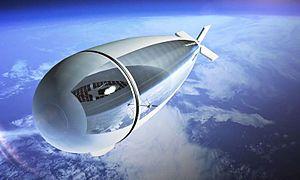
Stratobus
Stratobus est un concept de plateforme stratosphérique autonome à mi-chemin entre le satellite, le dirigeable et le drone.
Un ballon dirigeable est un aéronef léger, plus précisément un aérostat, renfermant des dispositifs destinés à assurer la sustentation ainsi que des systèmes de propulsion lui conférant une certaine manœuvrabilité. Les dirigeables se distinguent des autres types de ballons, les montgolfières et ballons à gaz libres qui subissent les vents et ne sont donc manœuvrables que verticalement.
Thales Alenia Space est une coentreprise franco-italienne du secteur de l'industrie spatiale basée à Toulouse et Cannes.